France Gall

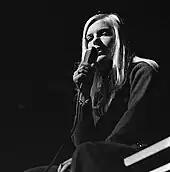
France Gall (1968)

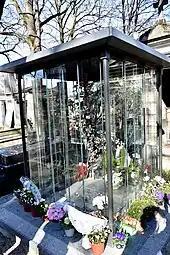
Tomb of France Gall

Gall was then selected to represent Luxembourg in the Eurovision Song Contest 1965. From the 10 songs proposed to her, she chose Gainsbourg's "Poupée de cire, poupée de son". On 20 March 1965, Gainsbourg, Gall, and Goraguer attended the finals of the song contest in Naples, where the song was "allegedly booed in rehearsals for straying so far from the sort of song usually heard in the Contest at this point."